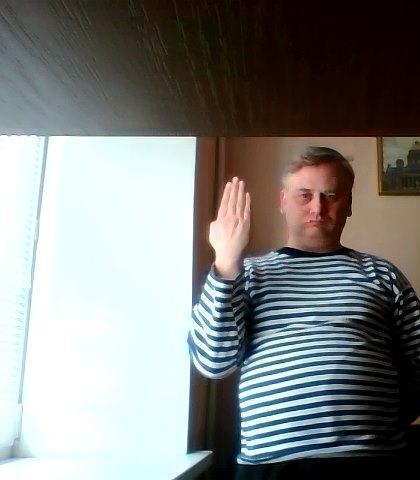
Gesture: stop_inverted